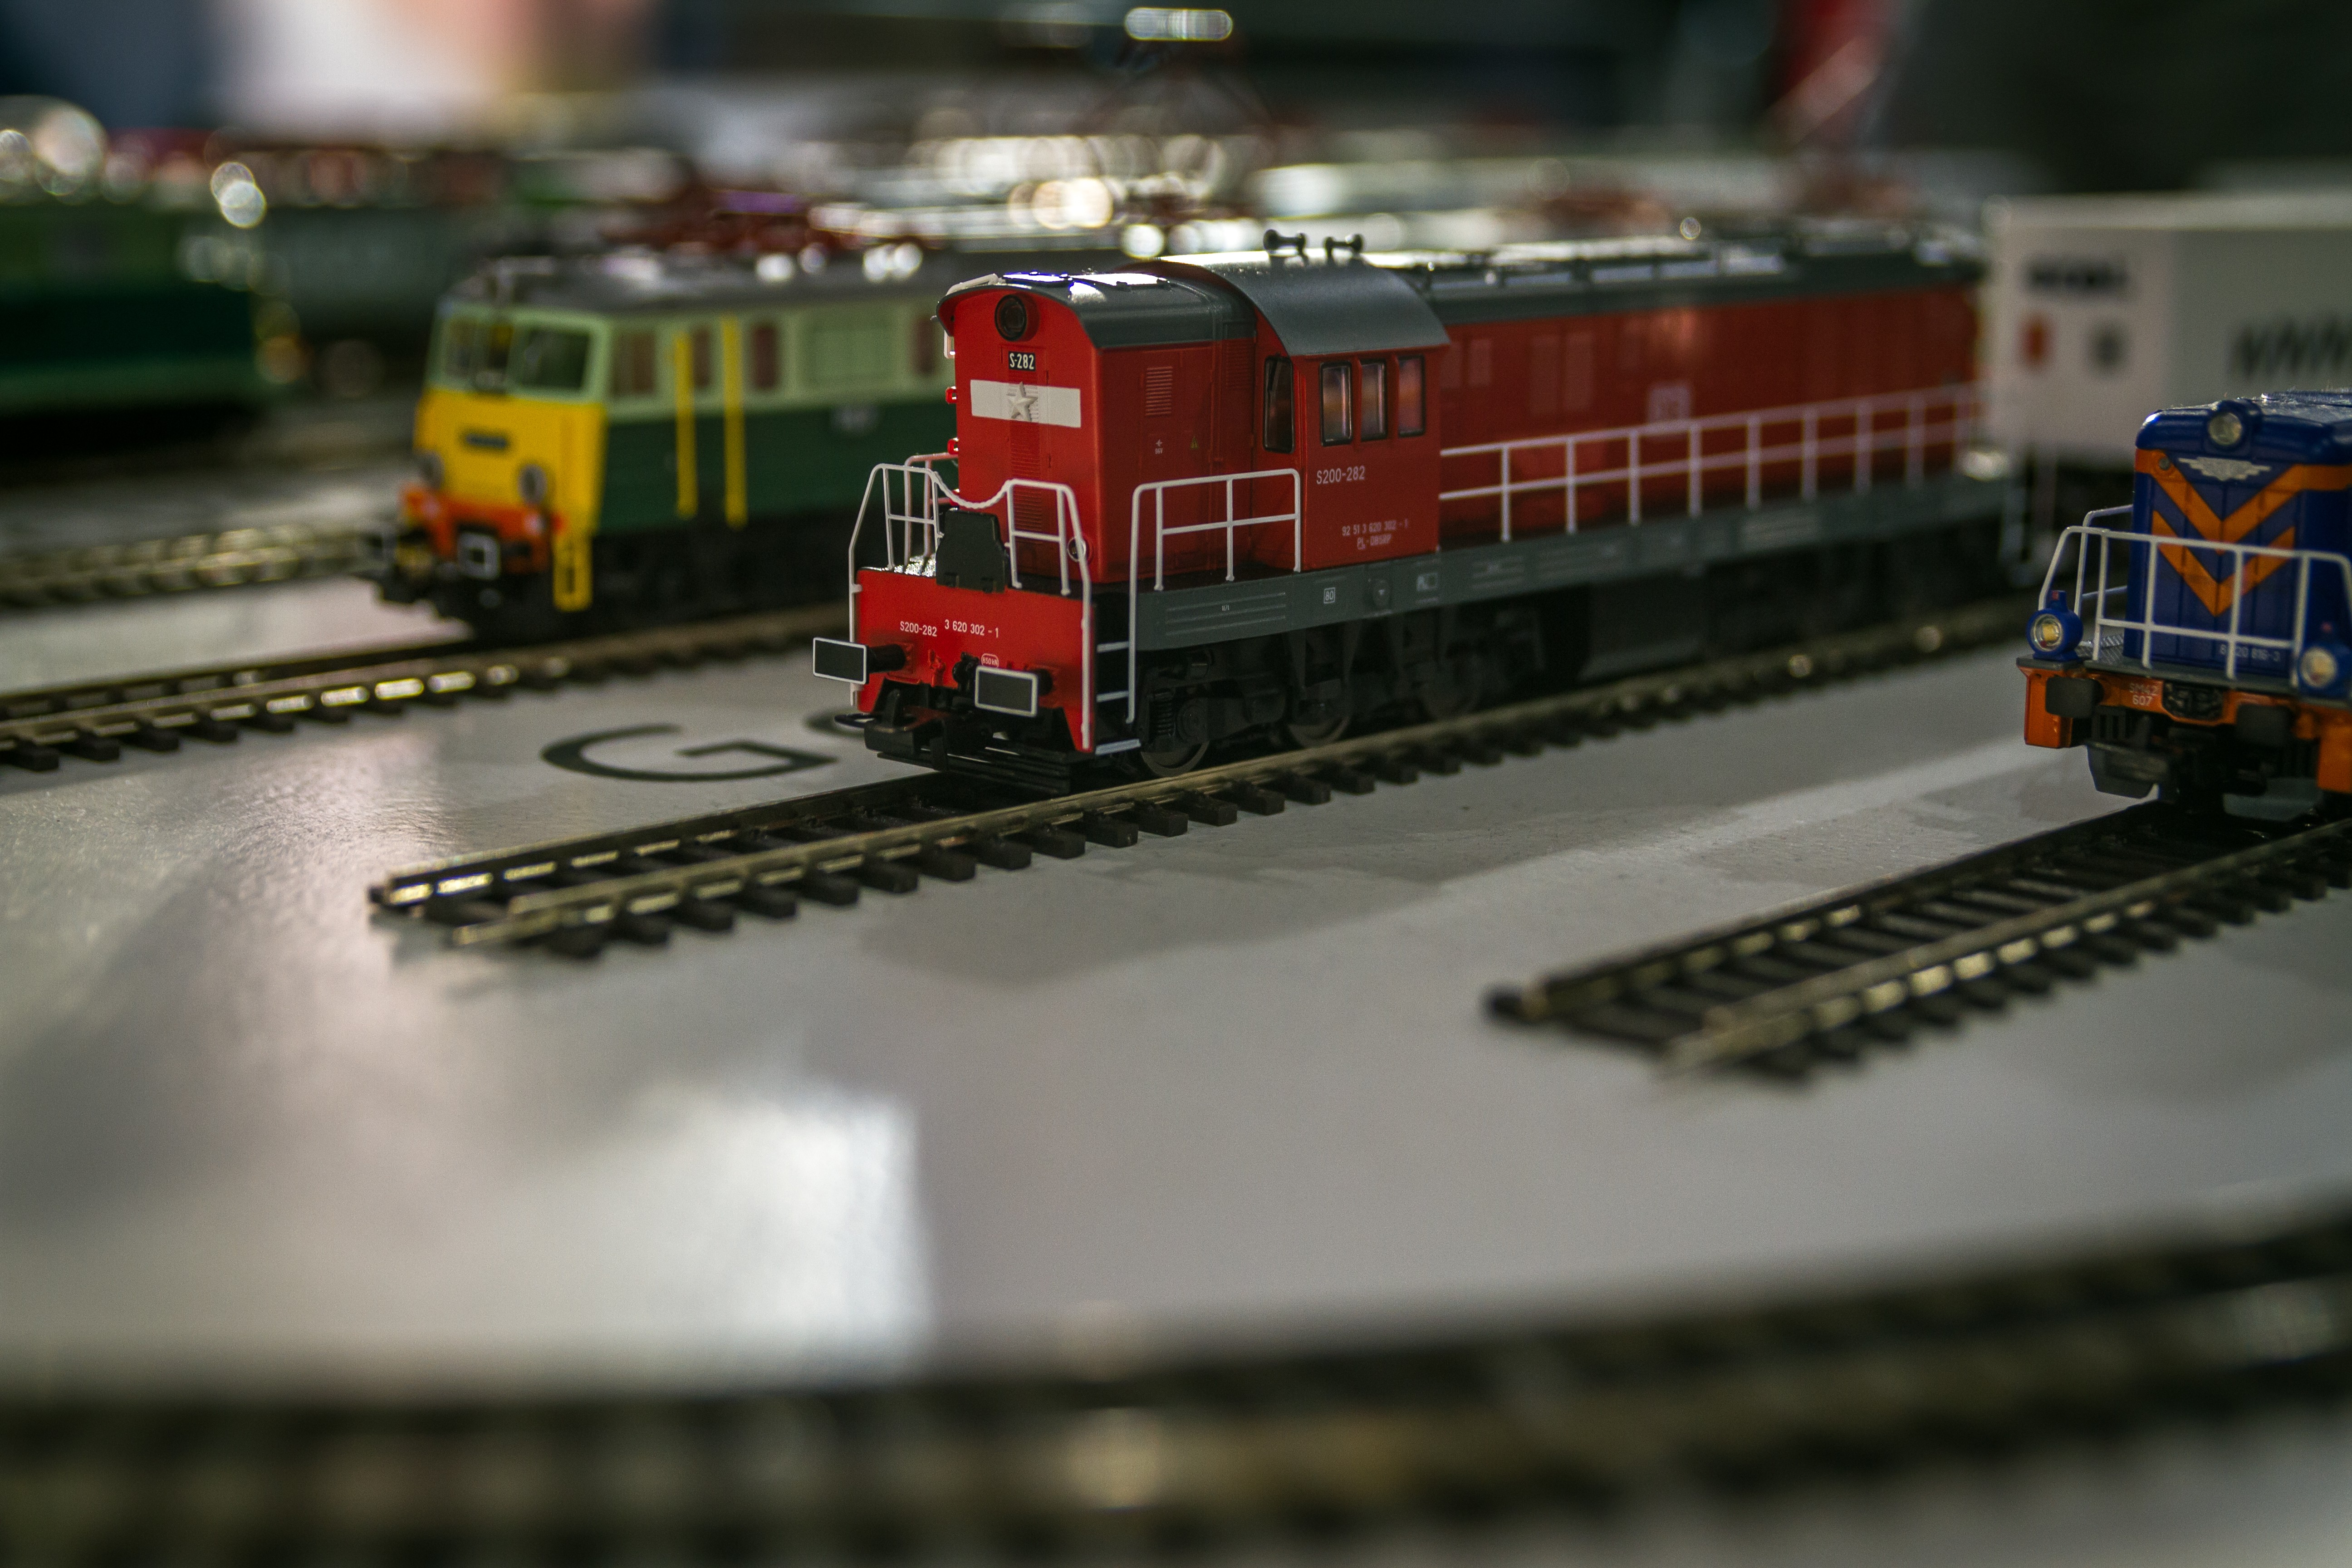
track, railway, railroad, train, transportation, transport, vehicle, set, toy, public transport, miniature, tracks, exposition, locomotive, toys, trains, replica, exhibition, modeling, maquette, electric, models, makieta, hobby, collectibles, scale model, rolling stock